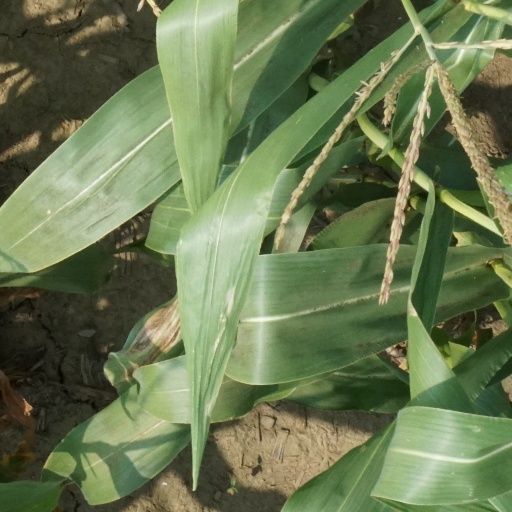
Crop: maize; corn